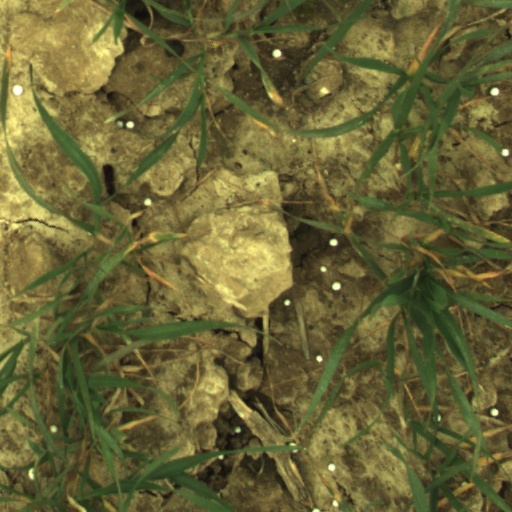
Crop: wheat